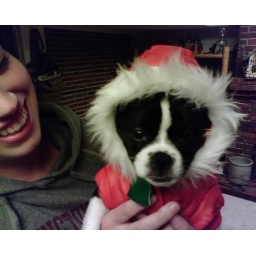
stupid dog clothes in the dollar spot at target make life worth living.